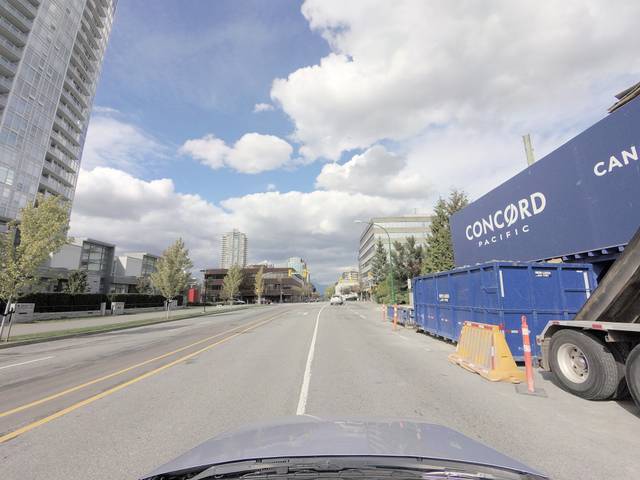
Region: Canada
Coordinates: 49.225, -122.994